Mike Shinoda

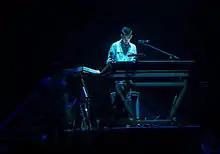
Shinoda performing at Soundwave in 2013

Shinoda has had a hand in most artistic facets of Linkin Park's imagery, including the group's album artwork, band merchandise, web design, and on-stage production art. He designed the cover art for Styles of Beyond's debut album, "2000 Fold", Saukrates' debut album, "The Underground Tapes", and DJ Frane's debut album, "Frane's Fantastic Boatride", all released in 1999. He has also worked on several art projects throughout his career.